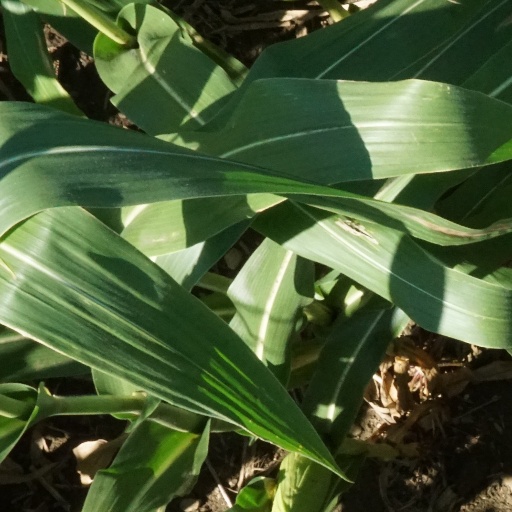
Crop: maize; corn